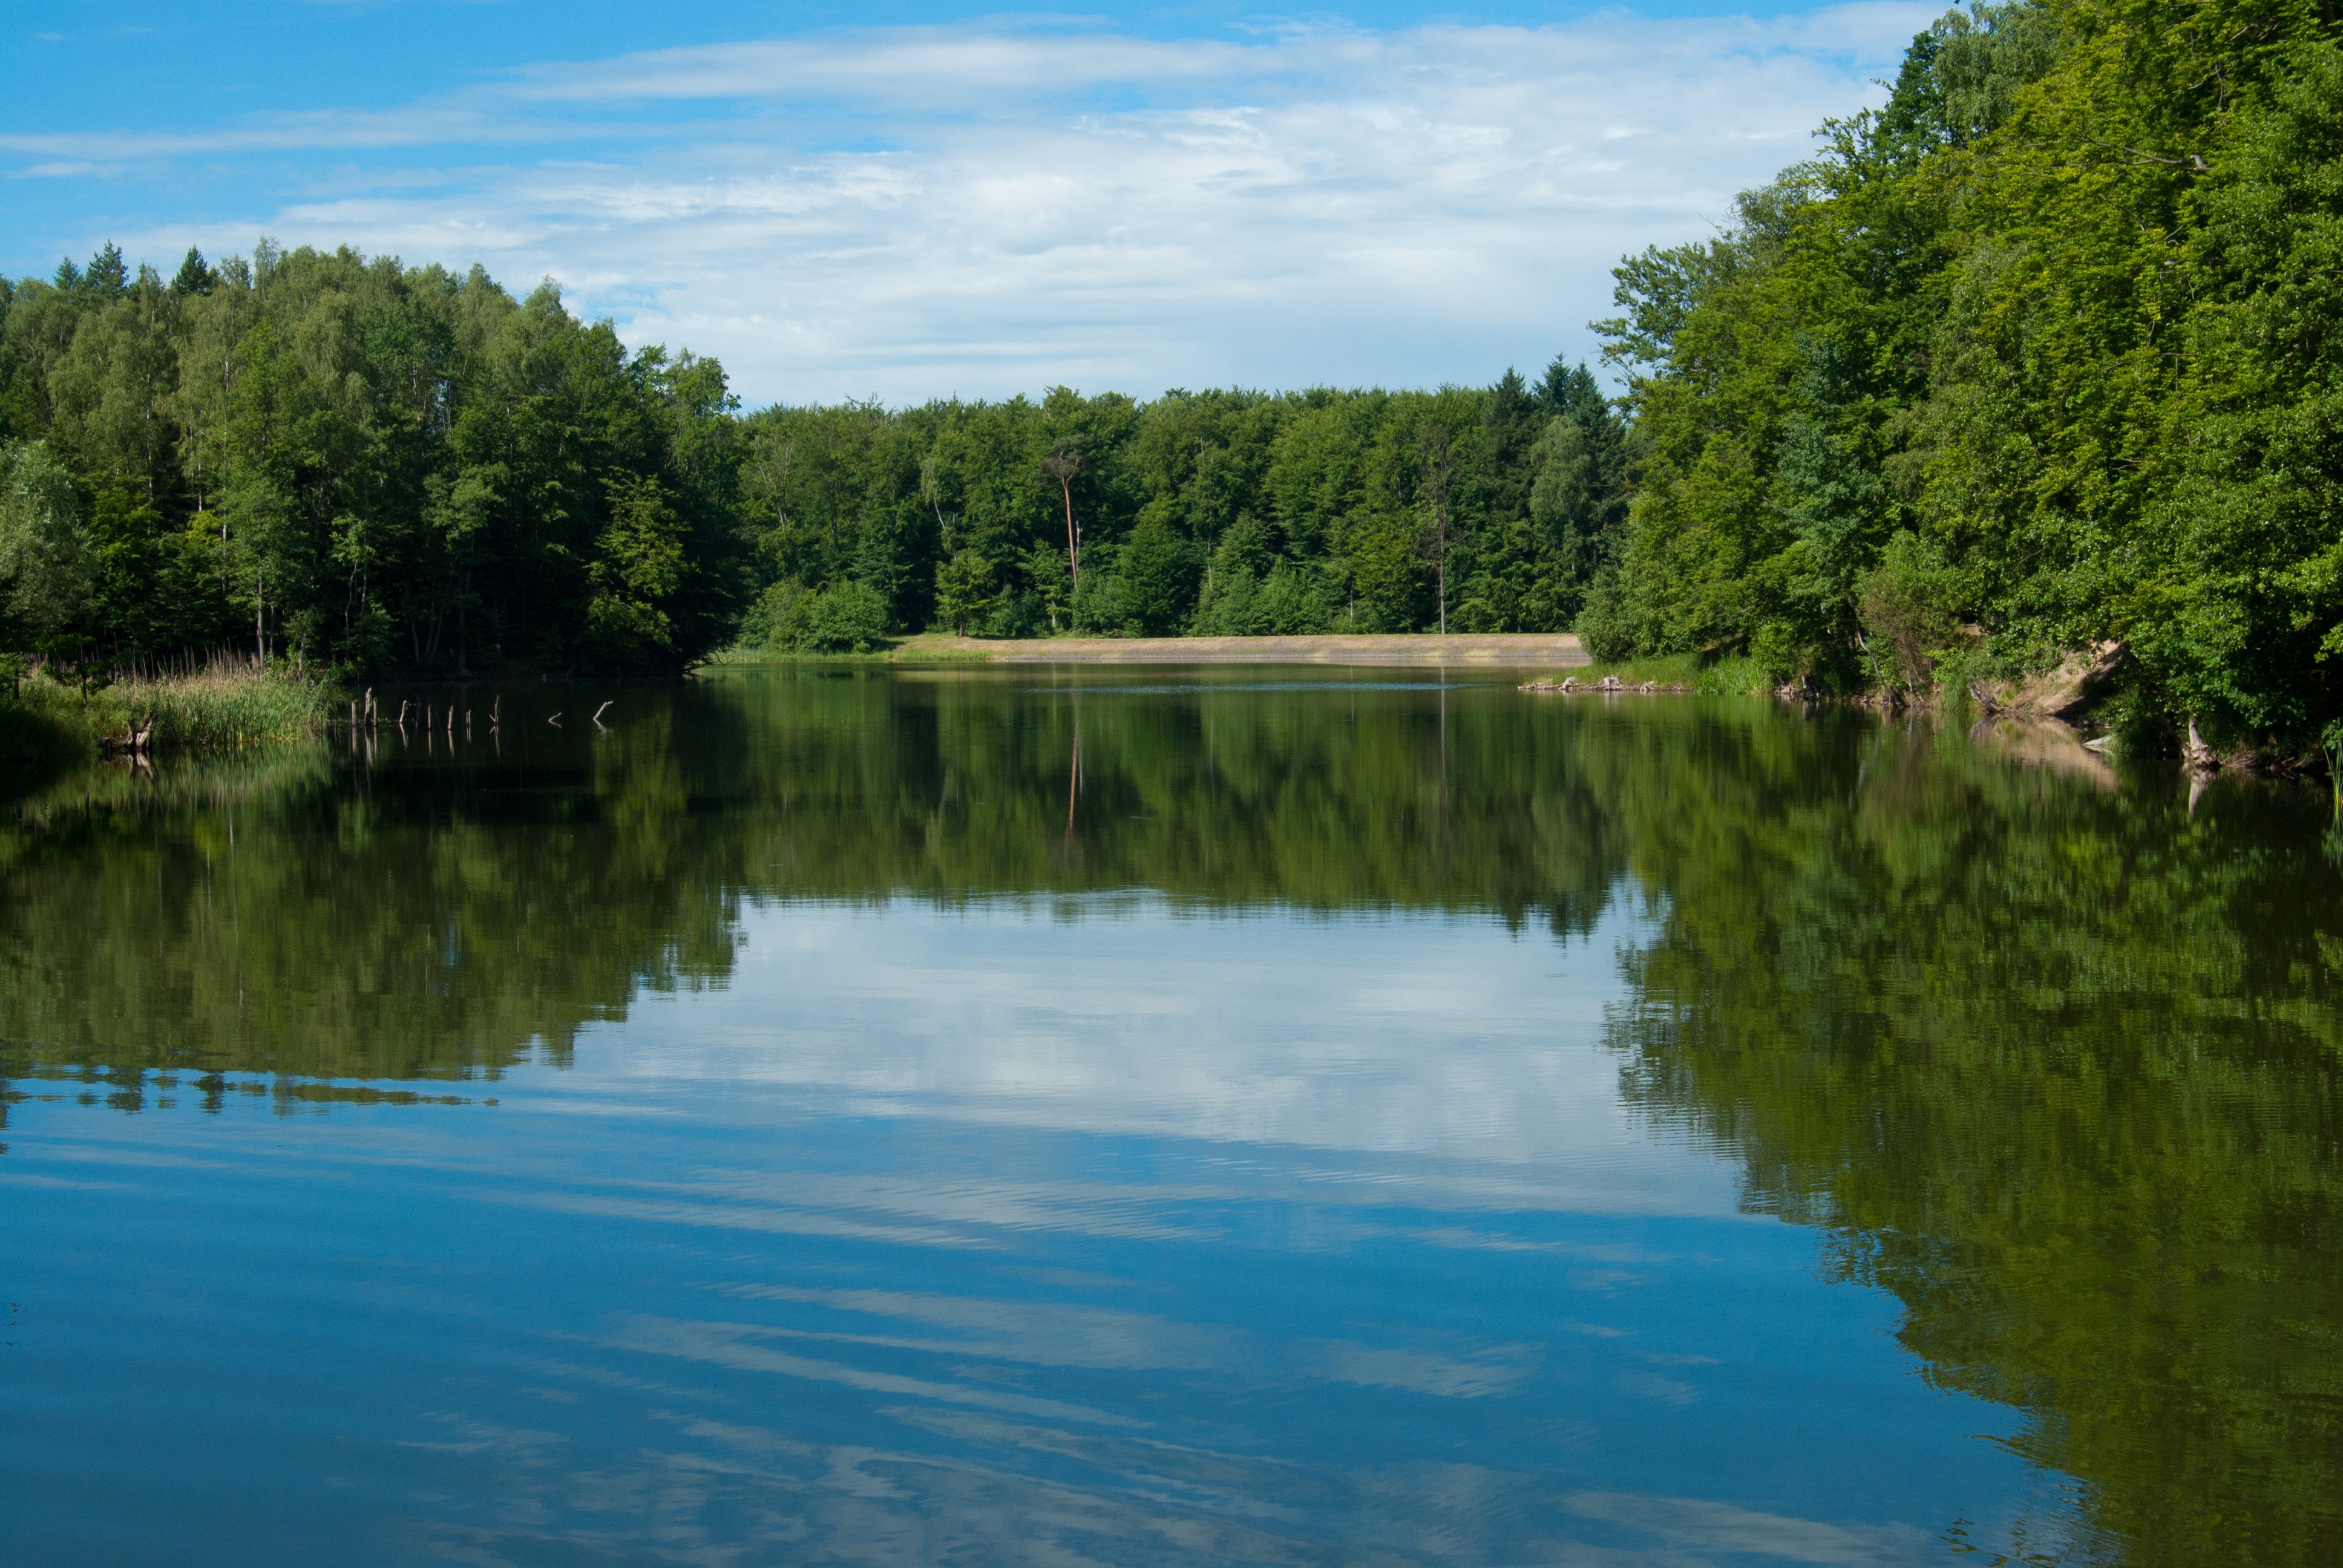
landscape, tree, water, lake, river, pond, reflection, reservoir, waterway, body of water, clouds, wetland, habitat, loch, fish pond